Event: Nepal Earthquake
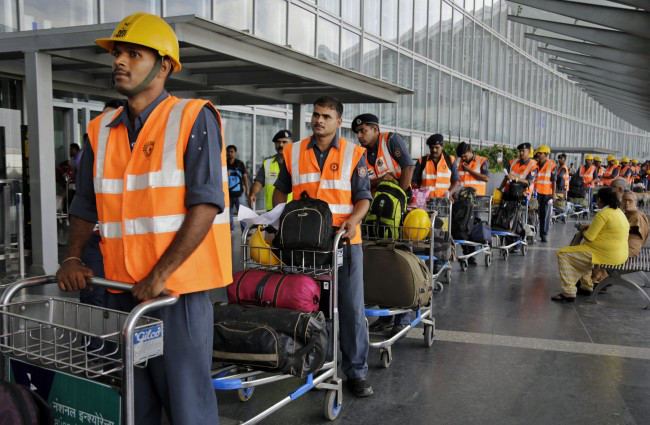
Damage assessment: no_damage